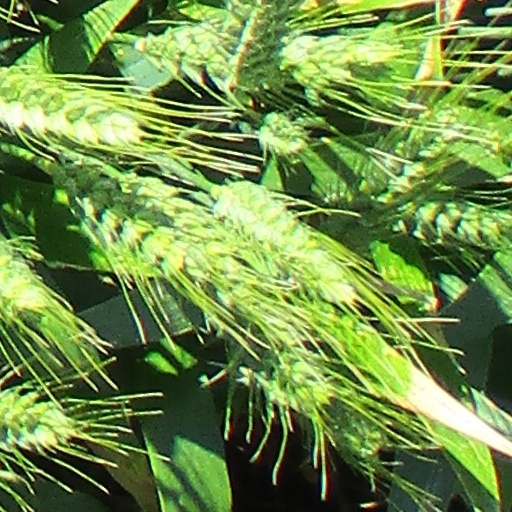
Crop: wheat